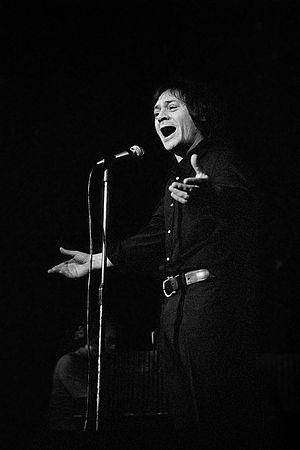
Maurice Fanon, Sigma Chanson, Bordeaux, 1972
L'Écharpe est une chanson de Maurice Fanon. Il l'enregistre en 1963, après avoir divorcé de Pia Colombo.
Maurice Fanon est un auteur-compositeur-interprète français né le 31 décembre 1929 à Auneau et mort le 30 avril 1991 à Paris.
Pia Colombo est une chanteuse française, d'origine franco-italienne, née Éliane Marie Amélie Pia Colombo le 6 juillet 1934 à Homblières, dans l'Aisne, morte le 16 avril 1986 à Nonancourt, dans l’Eure. Elle fut également comédienne de théâtre et a fait quelques apparitions au cinéma. C'est aussi une artiste engagée qui a clairement exprimé des idées politiques durant sa carrière sur les planches comme sur les scènes où elle s'est produite.